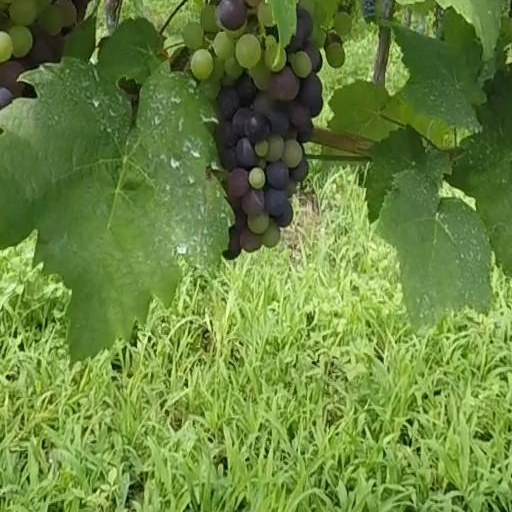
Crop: grape